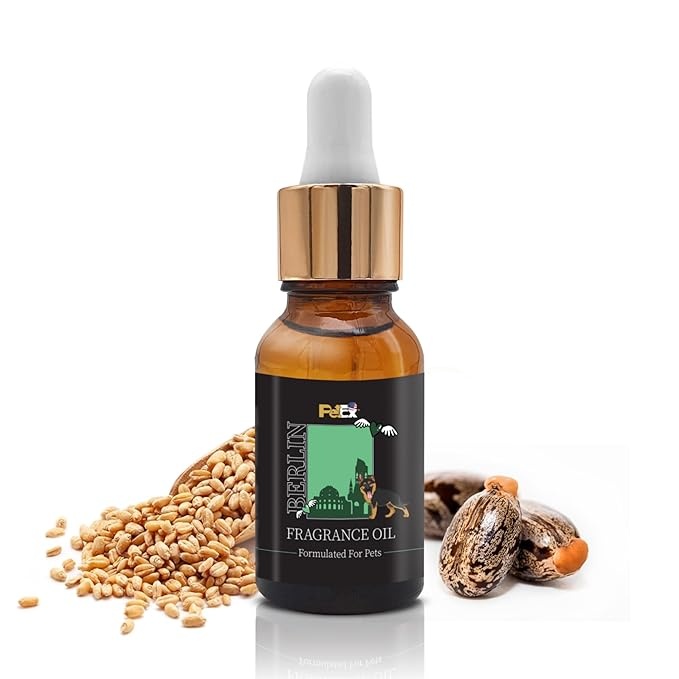
Petex Premium Pet Fragrance Oil | Ultra Premium Natural Pet Care with Dead Sea Minerals | Dog Perfume Fragrance Oil Long Lasting Scent | Natural Pet Cologne - Suitable for Dogs and Cats (Berlin)
About This CITY-INSPIRED SCENTS - Each fragrance is inspired by world-renowned cities like Milan, providing a sophisticated, elegant aroma that enhances your pet’s presence and adds a touch of luxury to their grooming routine. LONG-LASTING FRAGRANCE – The ultra-concentrated formula ensures that just a small amount keeps your pet smelling fresh and clean for days, maintaining a pleasant scent between grooming sessions. NATURAL AND SAFE INGREDIENTS – Formulated with natural, pet-safe ingredients that are gentle on your pet’s skin and fur, making it suitable for both dogs and cats, even those with sensitive skin. POWERFUL ODOR CONTROL – Effectively neutralizes strong, lingering pet odors, replacing them with a lasting clean scent that refreshes your pet’s fur without being overpowering. LUXURY PET GROOMING – Designed for pets that deserve premium care, this fragrance elevates daily grooming routines by adding a high-end, fresh scent that leaves your pet smelling sophisticated and pampered. Overview Brand : Petex Item Form : Liquid Item Volume : 15 Milliliters Scent : Berlin Special Feature : Long Lasting
Brand: PETEXPremiumGoods%E2%80%A2OfficialAuthorizedSeller%E2%80%A2UltraPremiumPetCareProducts
Category: Animals & Pet Supplies > Pet Supplies > Pet Grooming Supplies > Pet Fragrances & Deodorizing Sprays > Colognes